Vincenzo Sofo

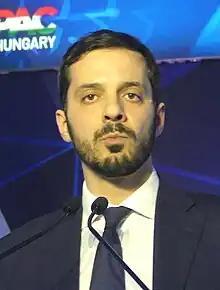

Vincenzo Sofo (born 18 December 1986) is an Italian politician who served as a Member of the European Parliament (MEP) from 2020 until 2024. He is a member of Brothers of Italy (FdI).